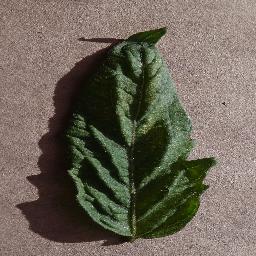
Label: Tomato___Spider_mites Two-spotted_spider_mite